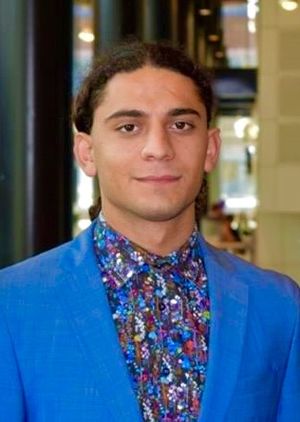
Yahya Hassan
Yahya Hassan (2015)
Yahya Hassan var en dansk digter med palæstinensisk baggrund. Hans debutdigtsamling Yahya Hassan solgte mere end 120.000 eksemplarer og er dermed den bedst sælgende debutdigtsamling i Danmark nogensinde.